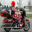
Label: motorcycle